James Loney

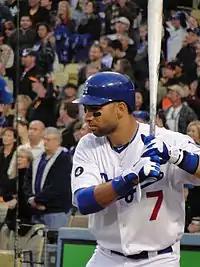
Loney in the on-deck circle at Dodger Stadium, 2011.

Loney was a unanimous selection to the 2007 Topps Major League Rookie All-Star Team. The selection was the result of the 49th annual Topps balloting of major league managers.